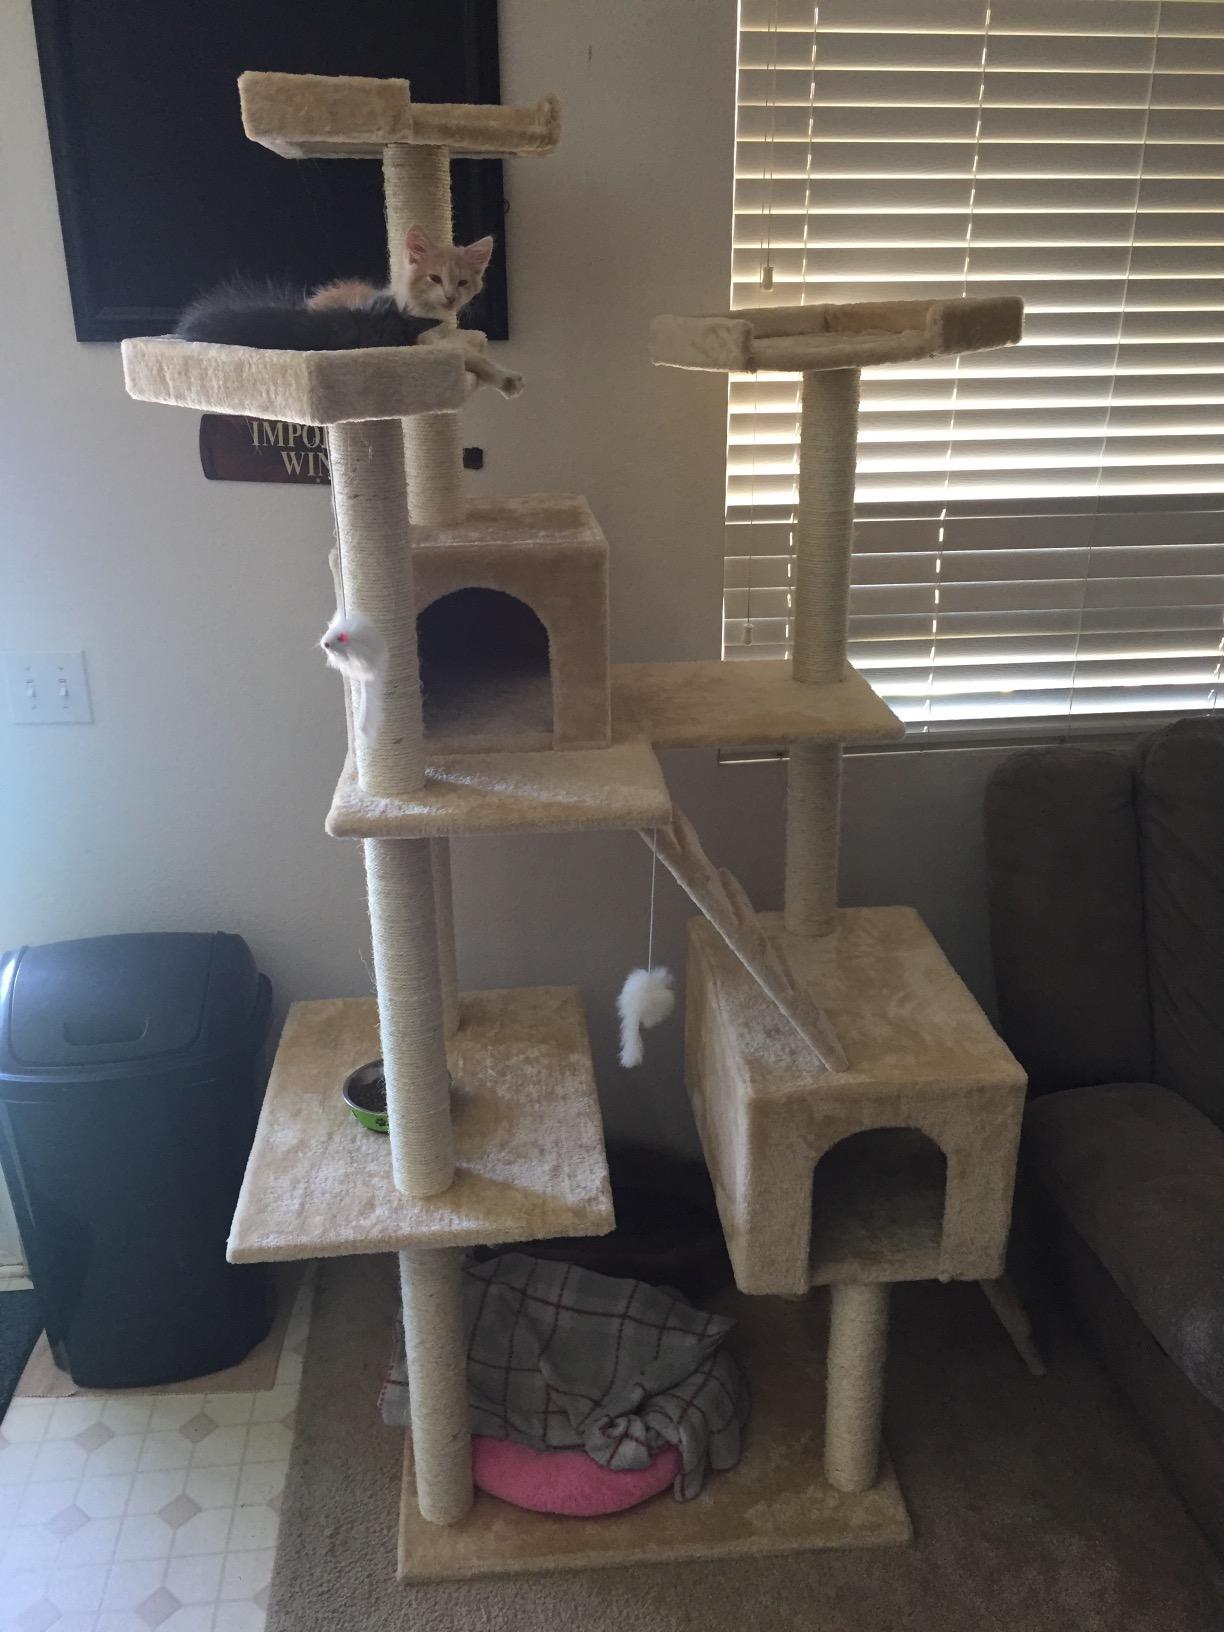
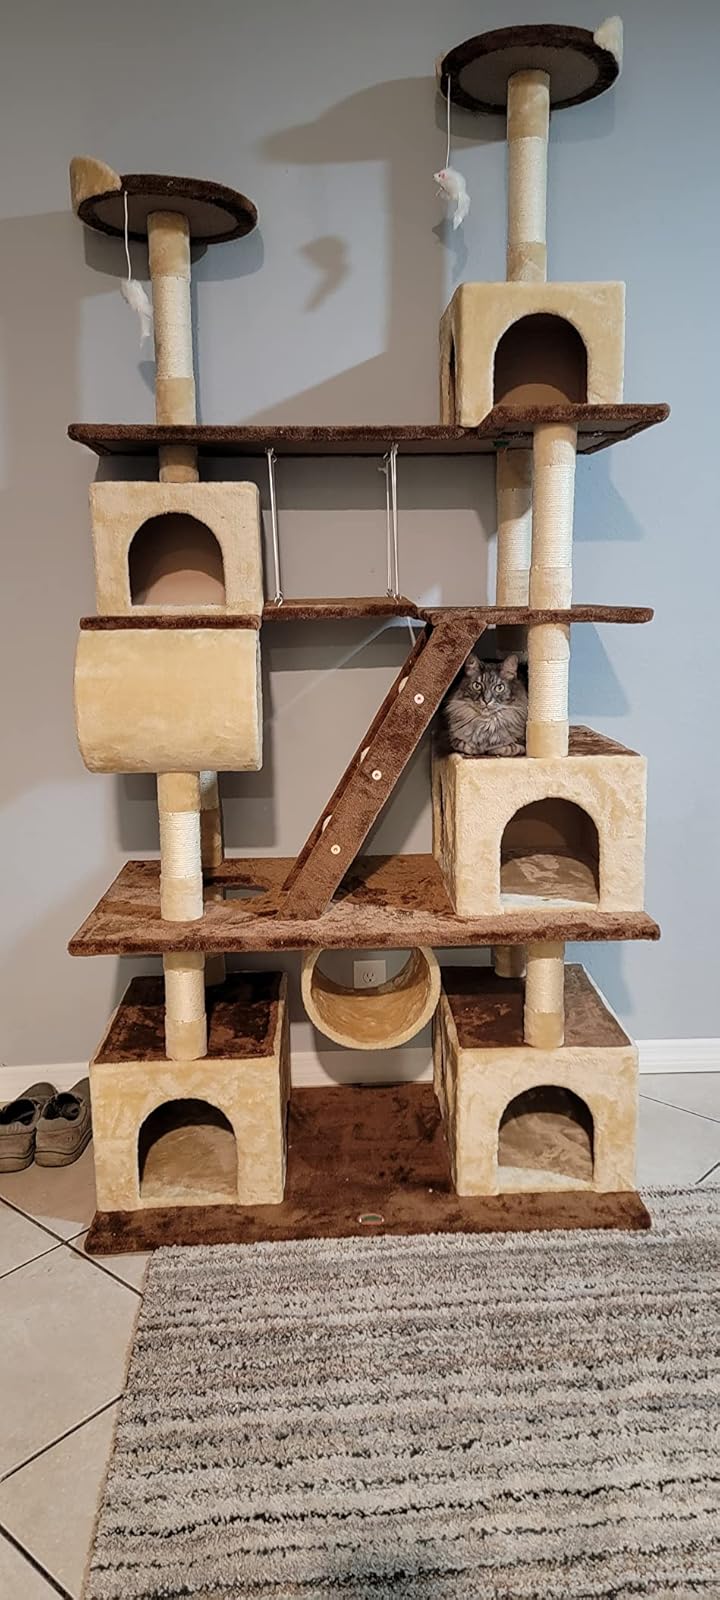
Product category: items_cat tree
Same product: no